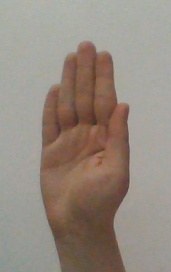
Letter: seen